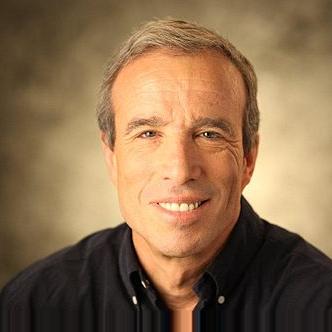
Age: 56